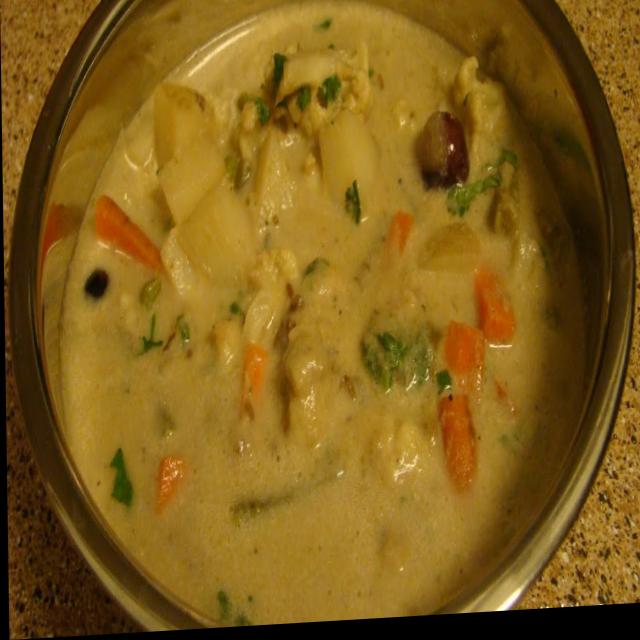
Dish: shahi_paneer